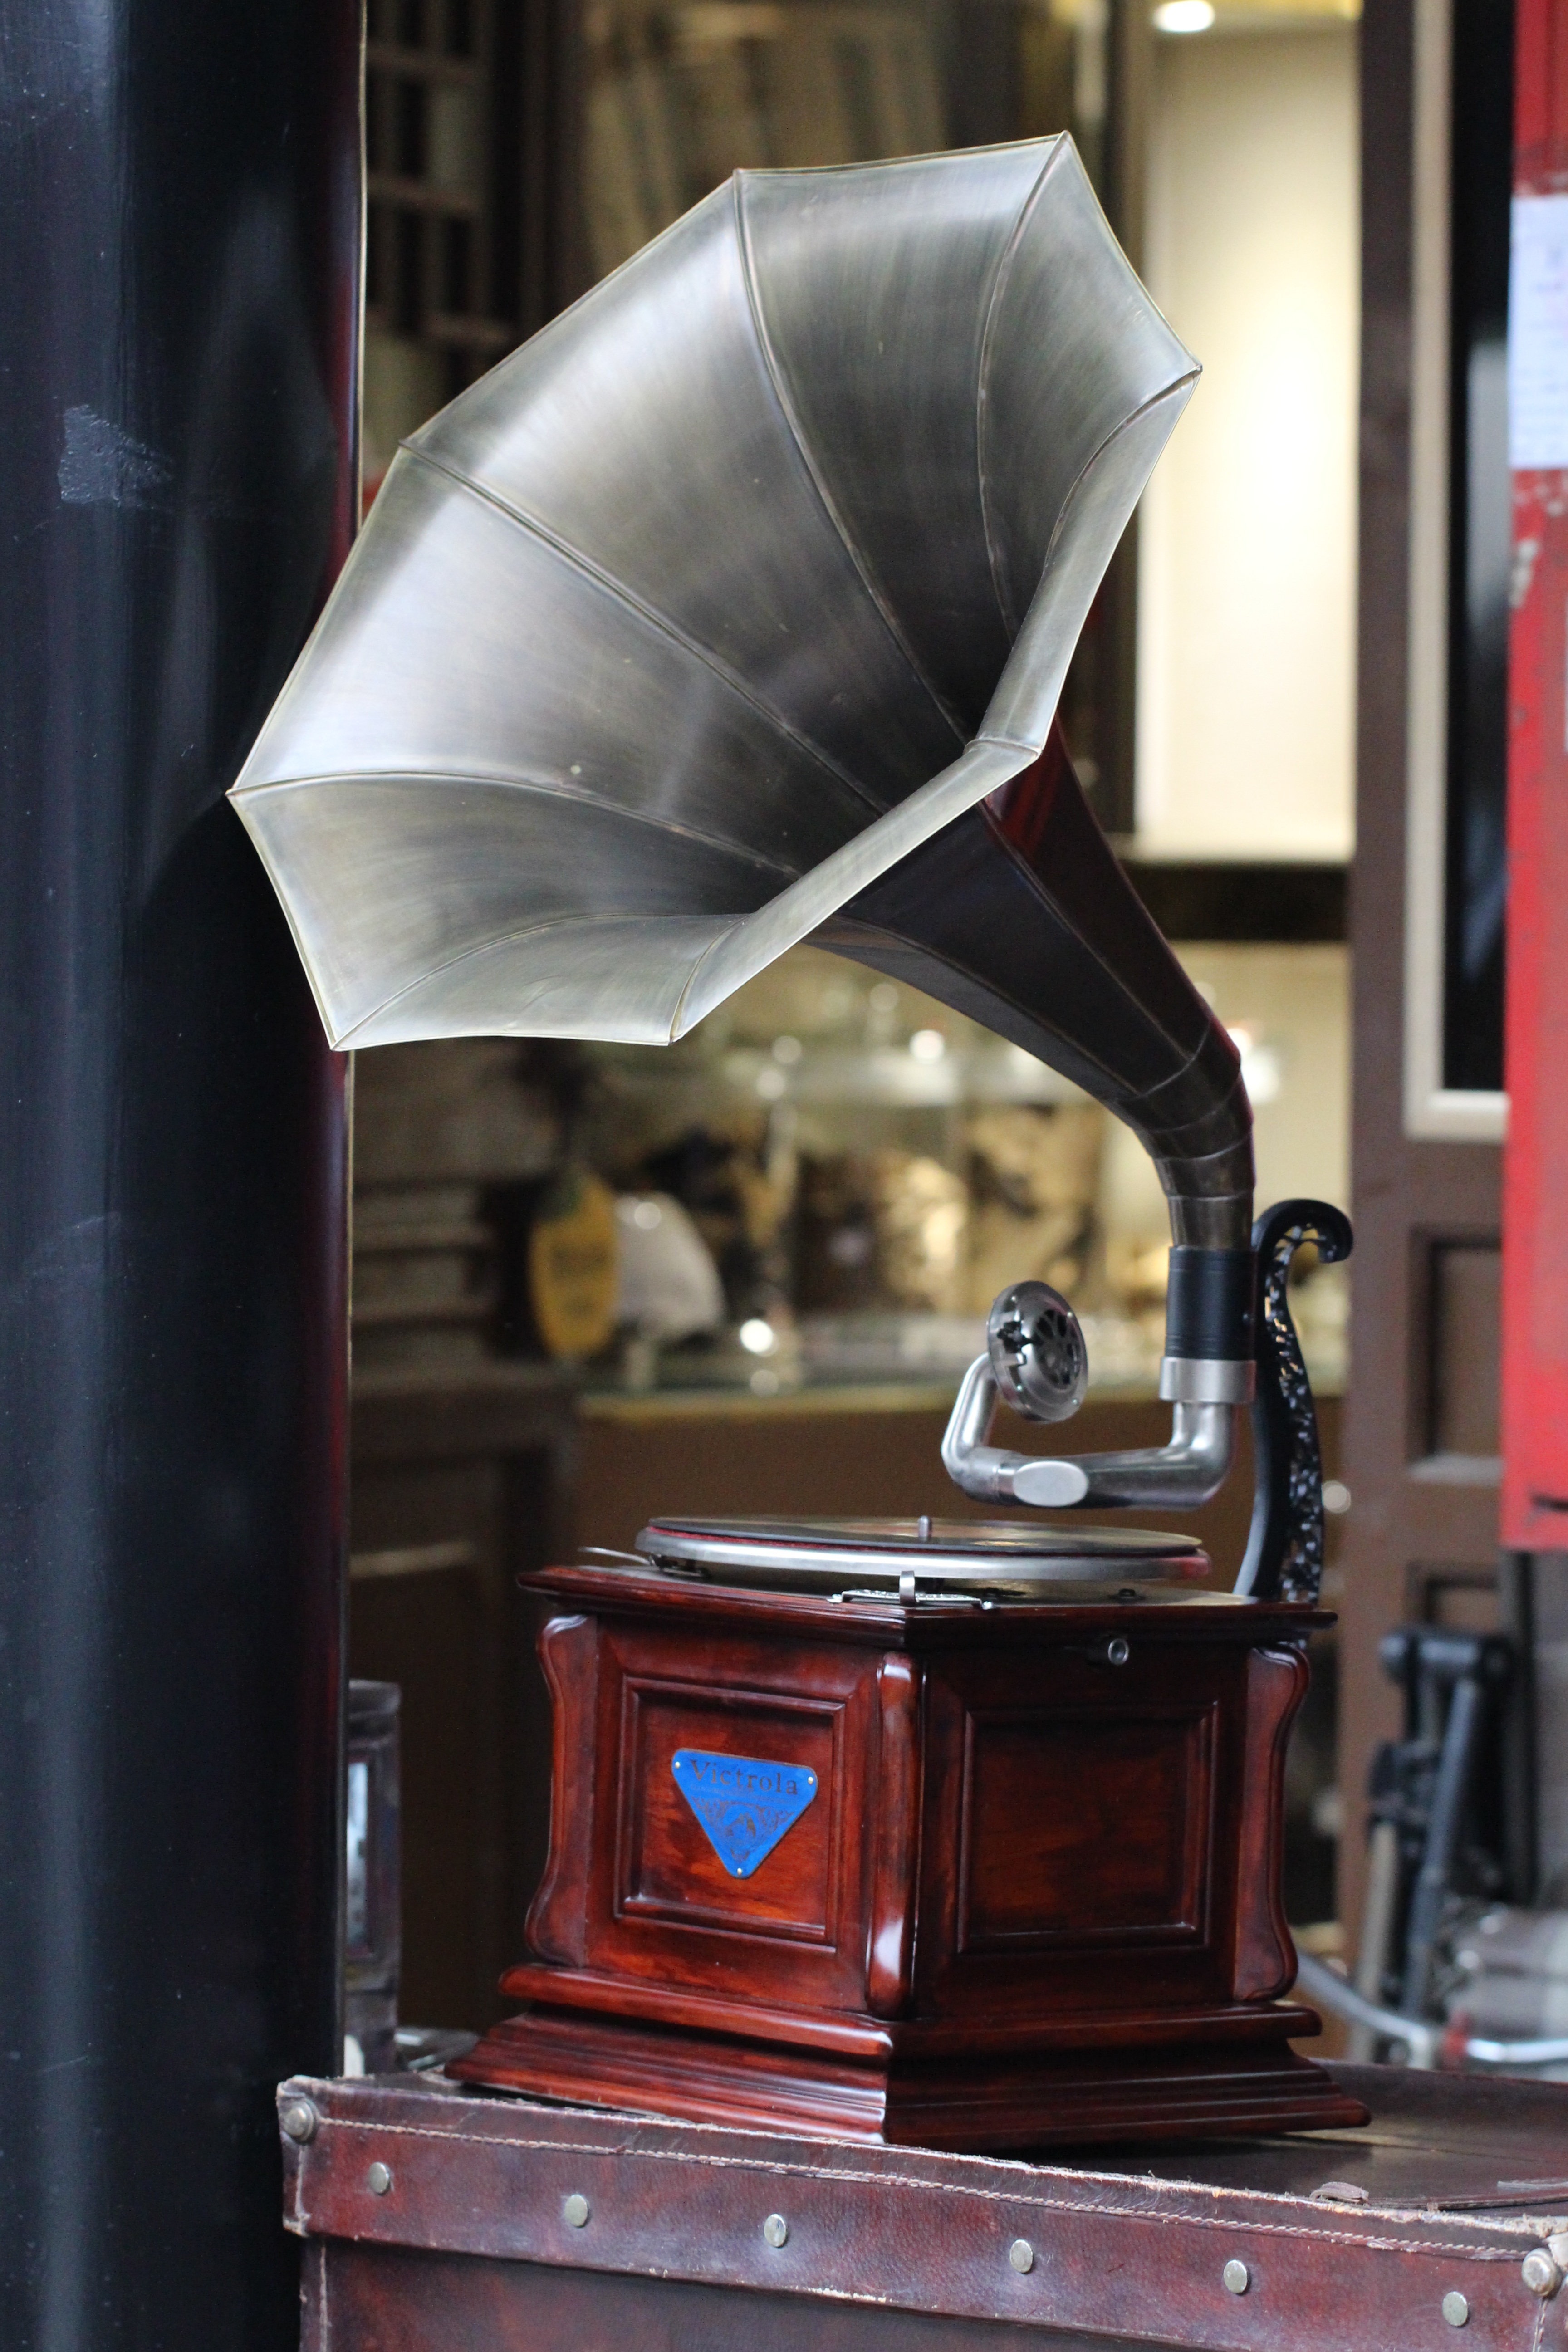
record, music, turntable, wood, vintage, antique, retro, old, red, color, plate, nostalgia, record player, celebrate, sculpture, art, nostalgic, tourist attraction, playback device, plate label, sound engineering, tinge, gramophone, 1930, playback, listen to